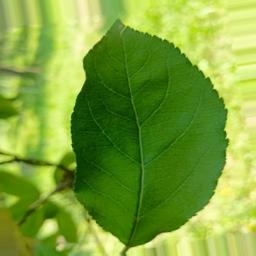
Label: Healthy